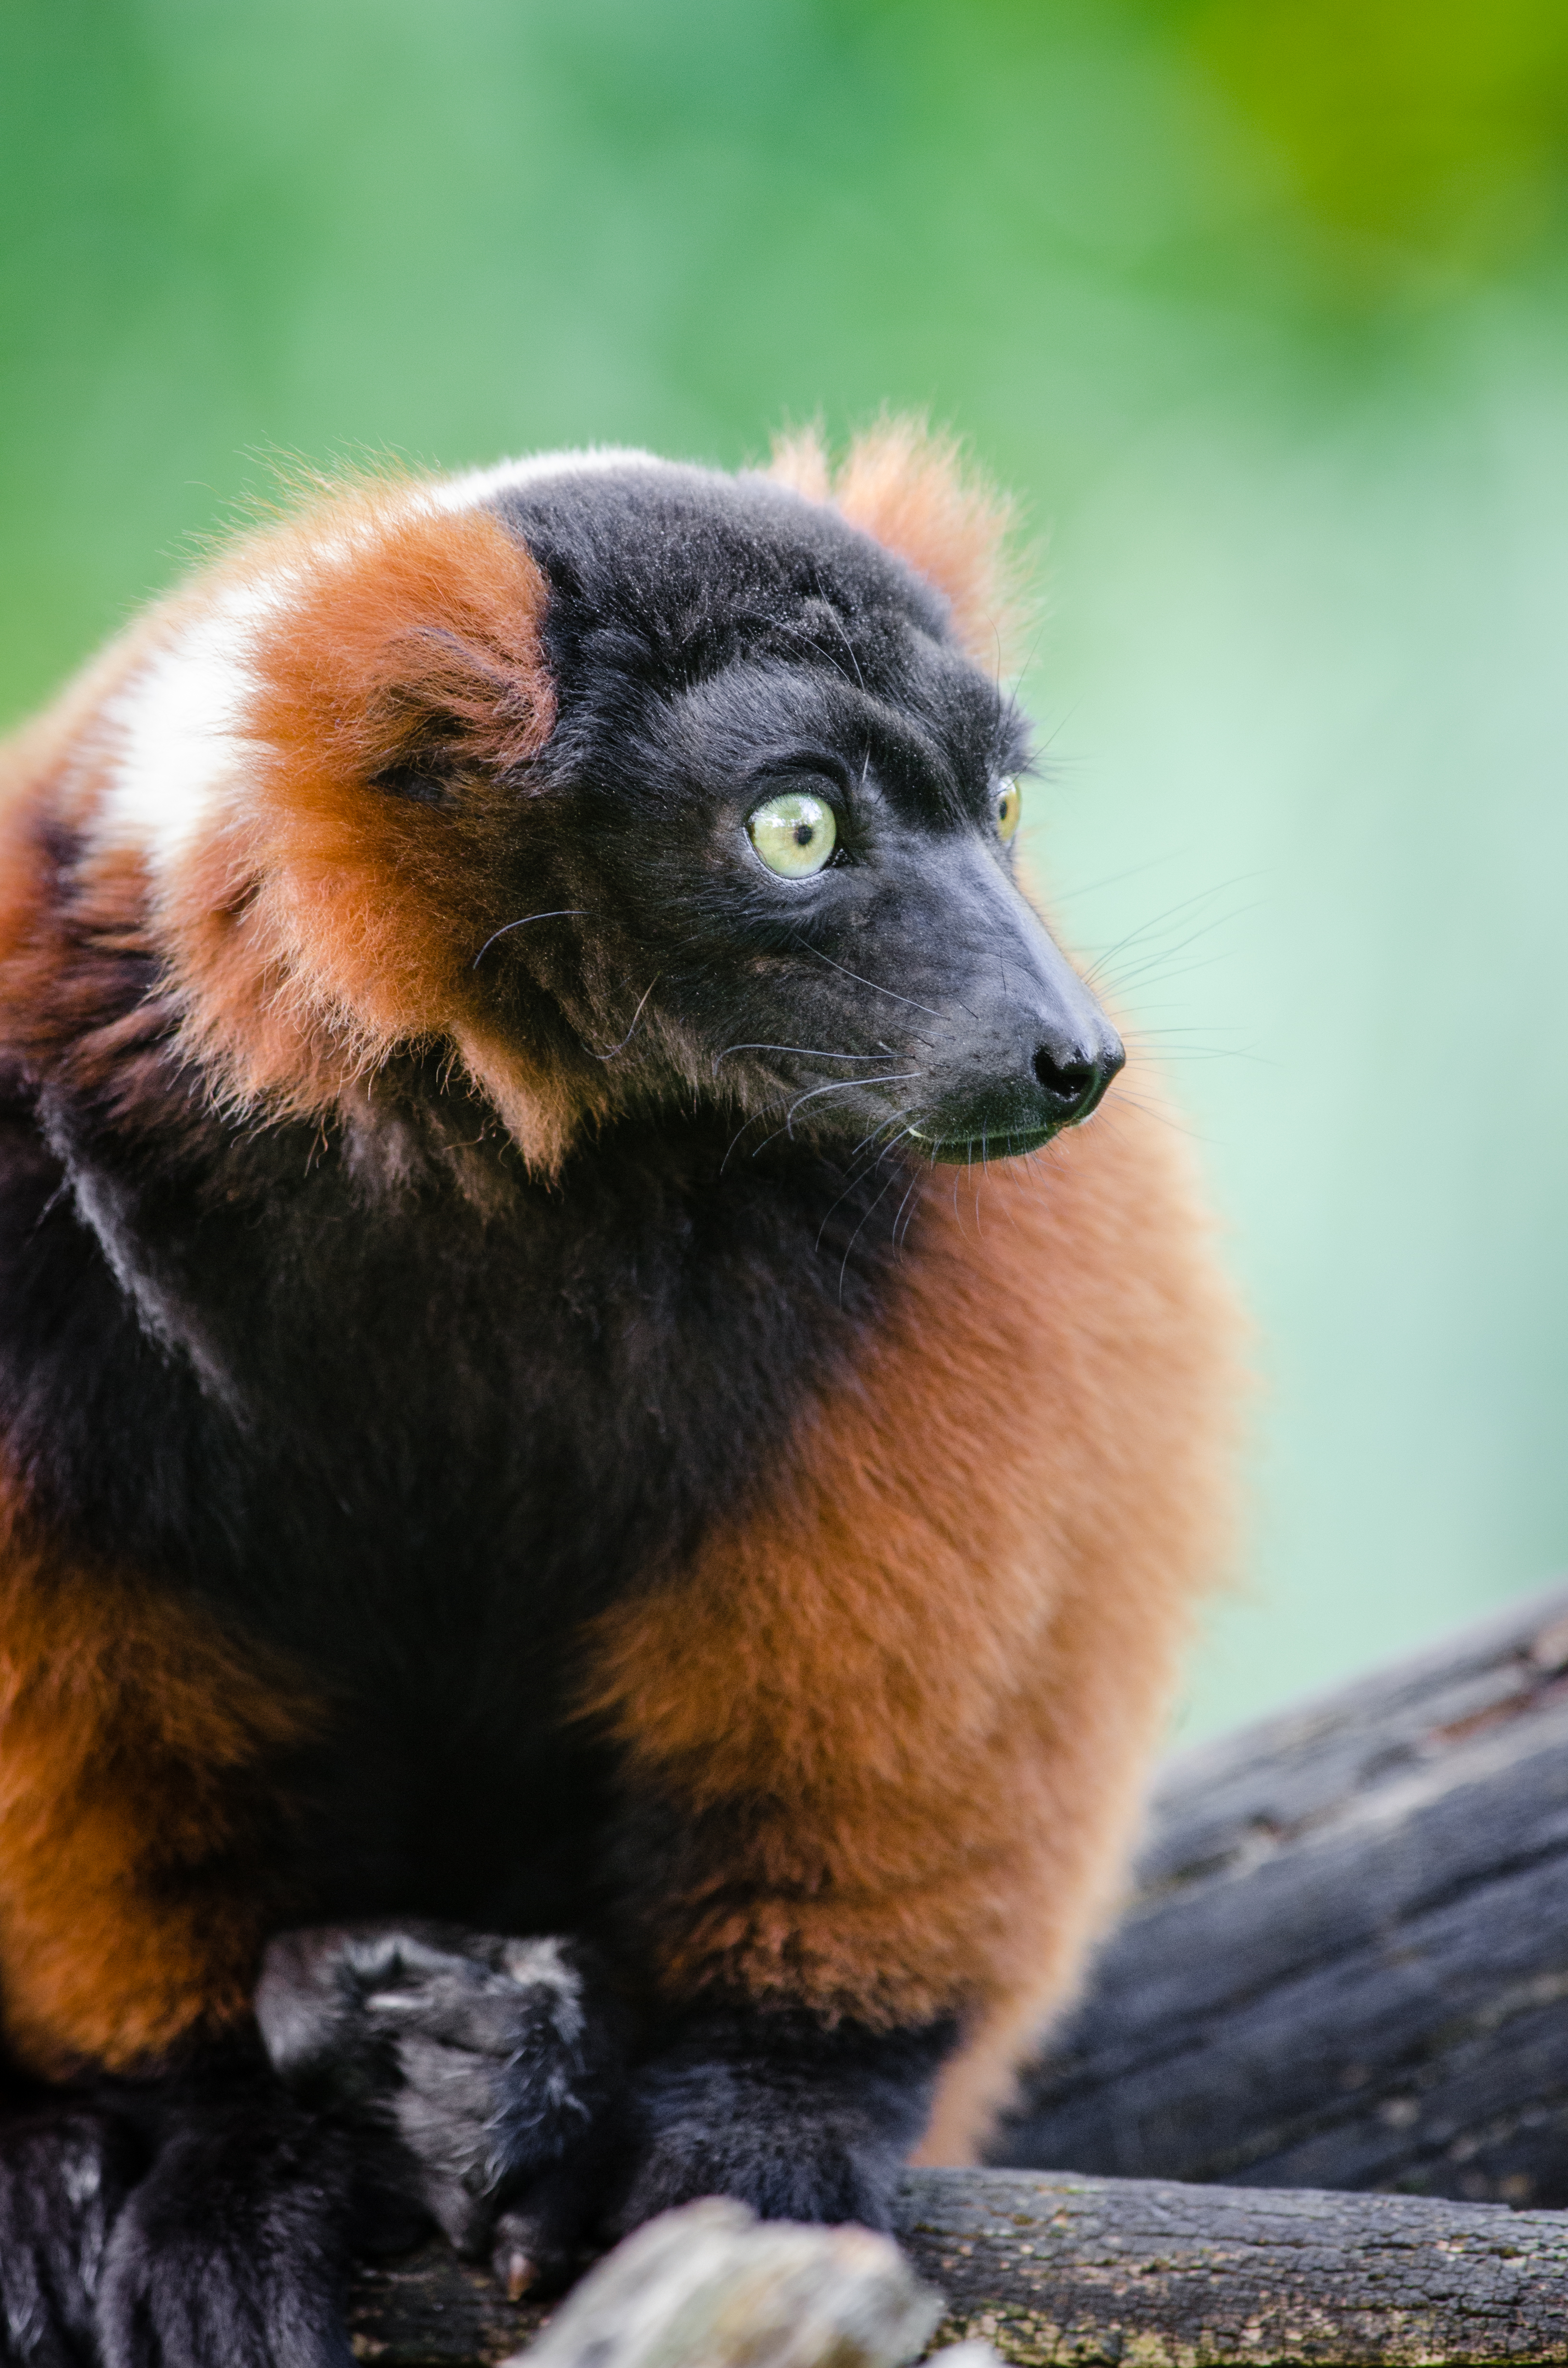
bokeh, feet, cute, wildlife, zoo, red, mammal, nikon, fauna, primate, close up, eyes, hands, madagascar, vertebrate, zoom, germany, deutschland, f28, nikkor, augen, adorable, lemur, d7000, roter, niedlich, tierpark, 80200mm, ruffed, vari, lemuren, gelsenkirchen, erlebniswelt, fuse, macaque, h nde, old world monkey, new world monkey